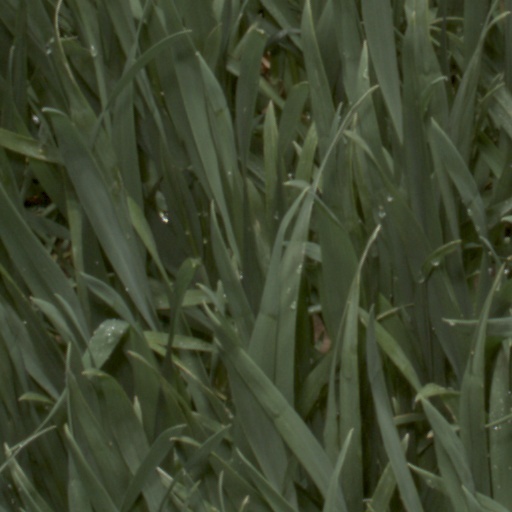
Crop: wheat